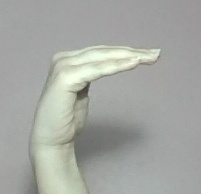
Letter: haa